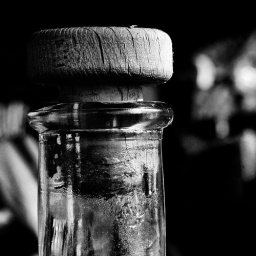
bottle in gray